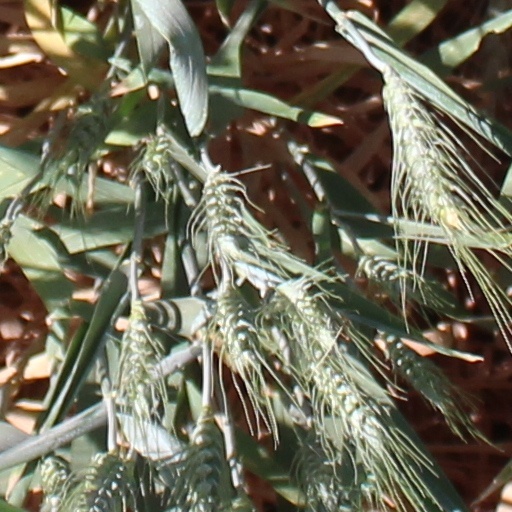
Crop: wheat